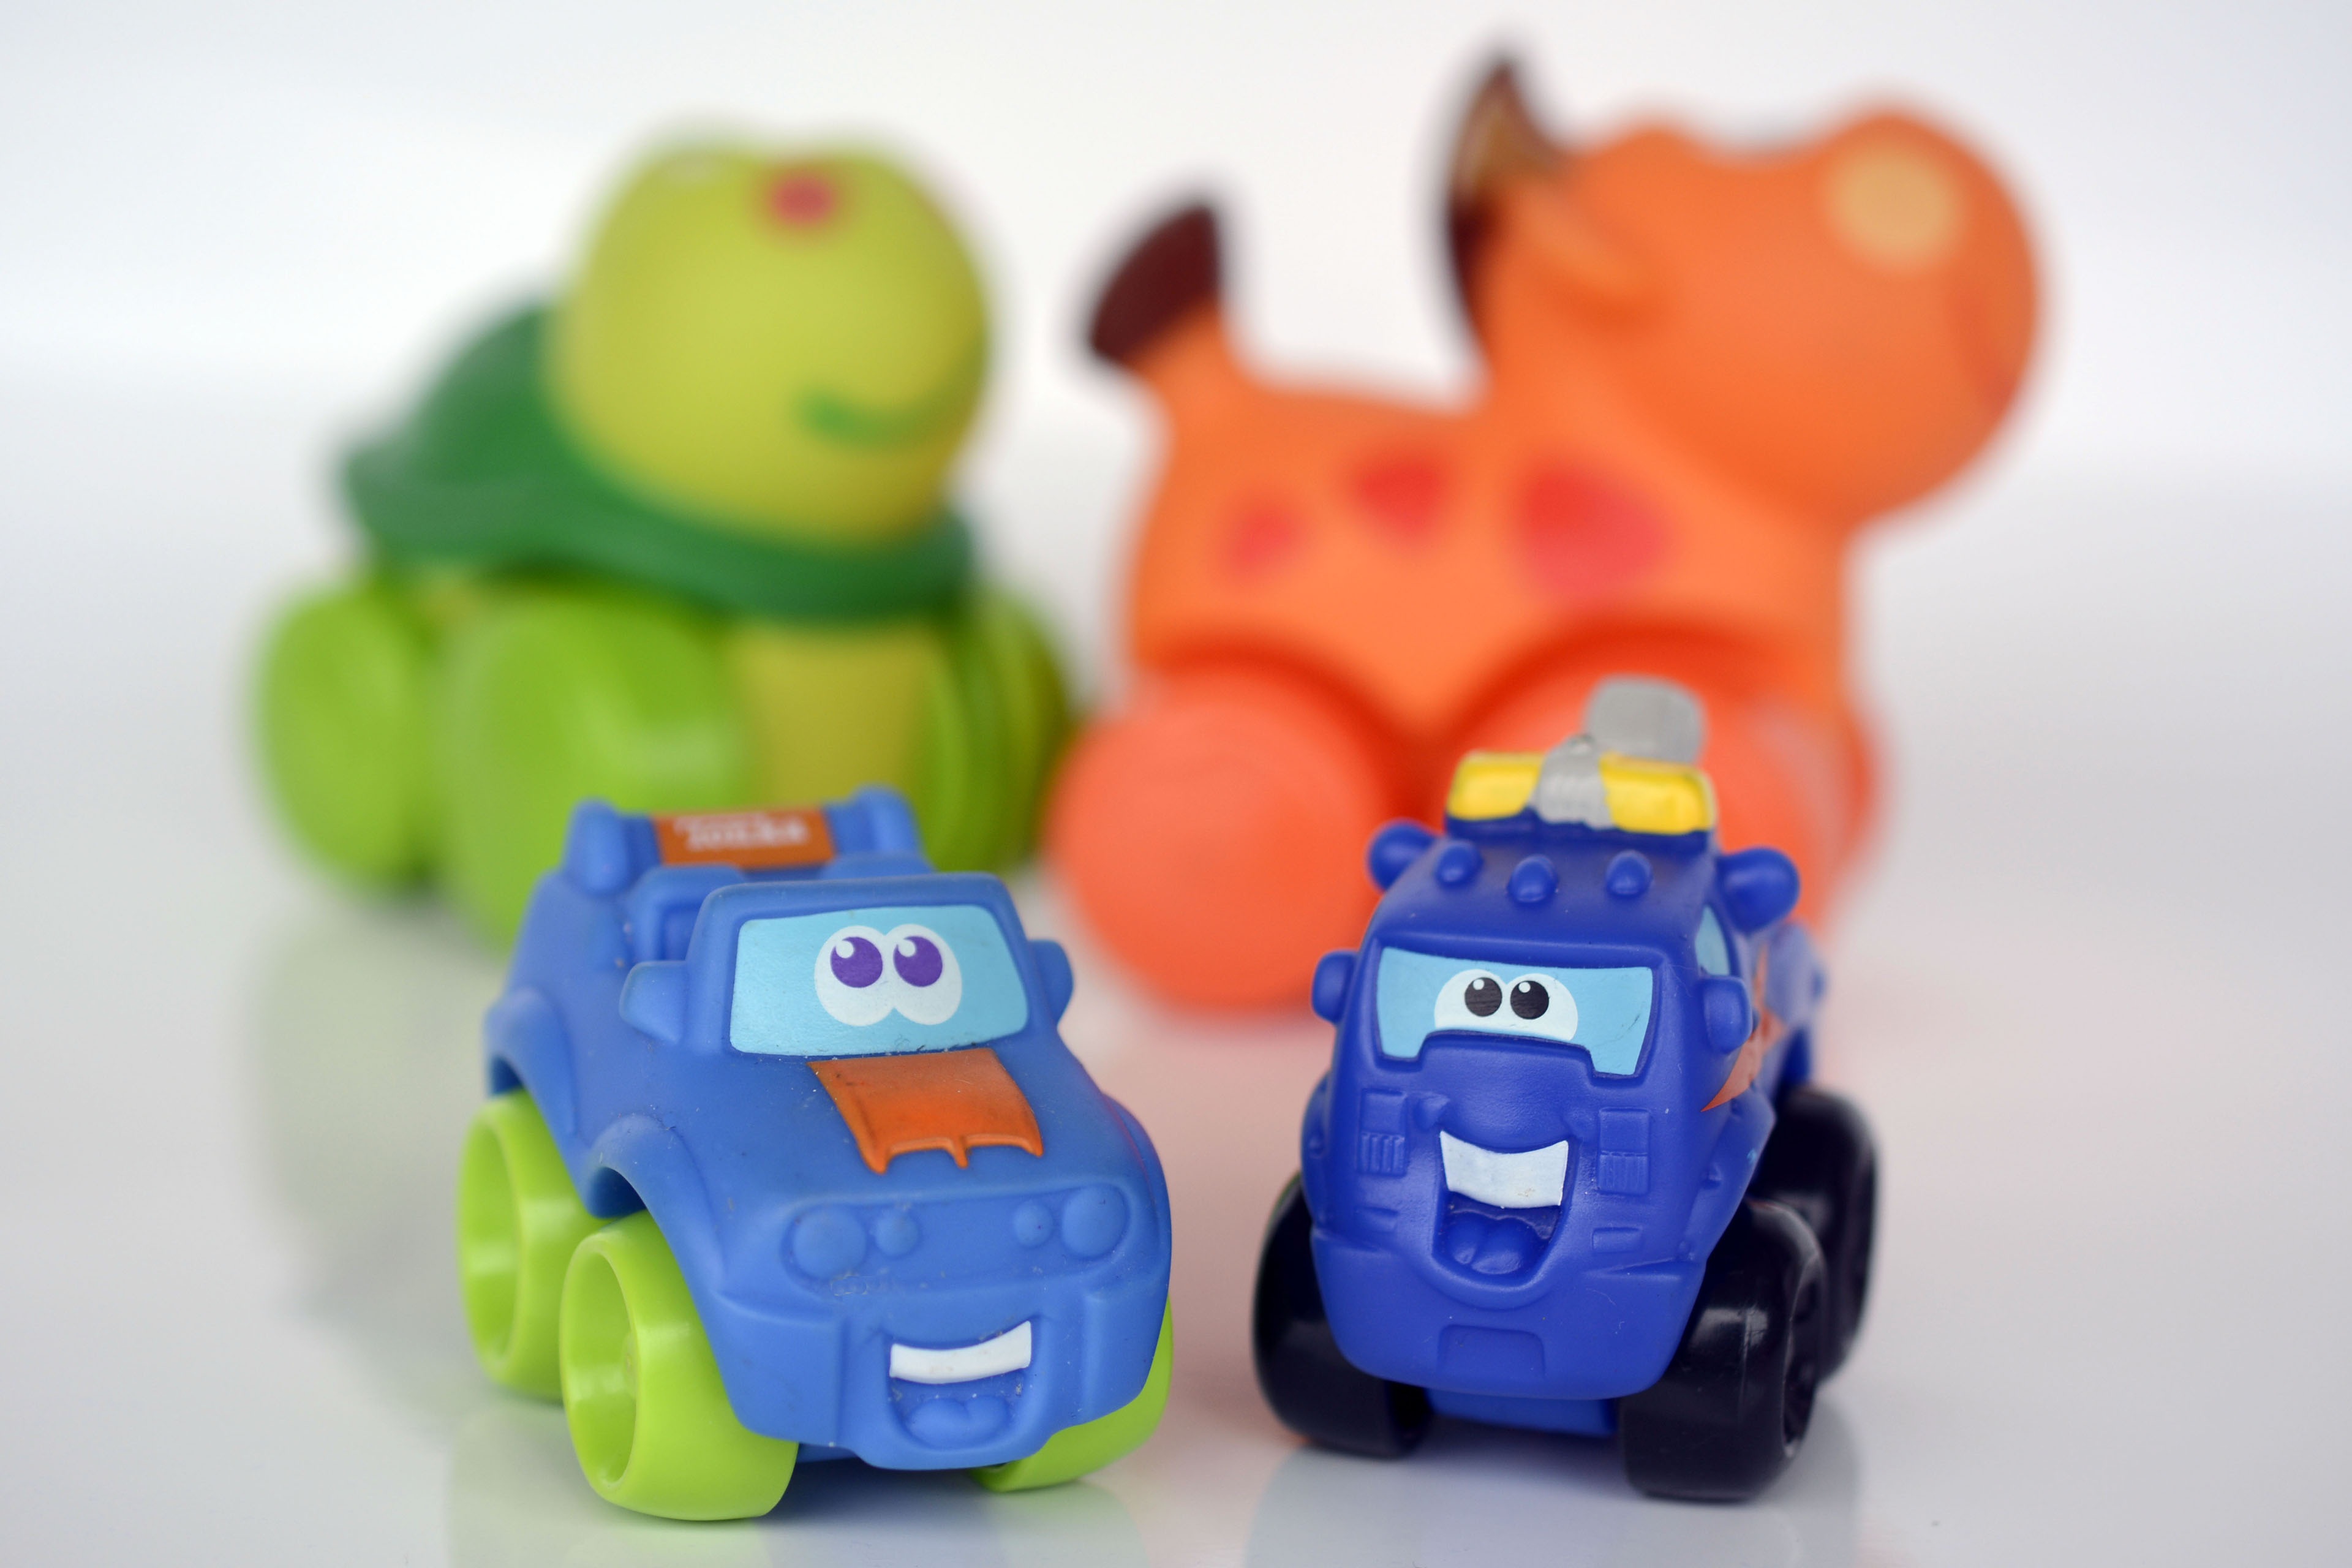
play, orange, green, vehicle, drive, auto, blue, colorful, toy, product, face, wheels, toys, roll, funny, children toys, rubber vehicle